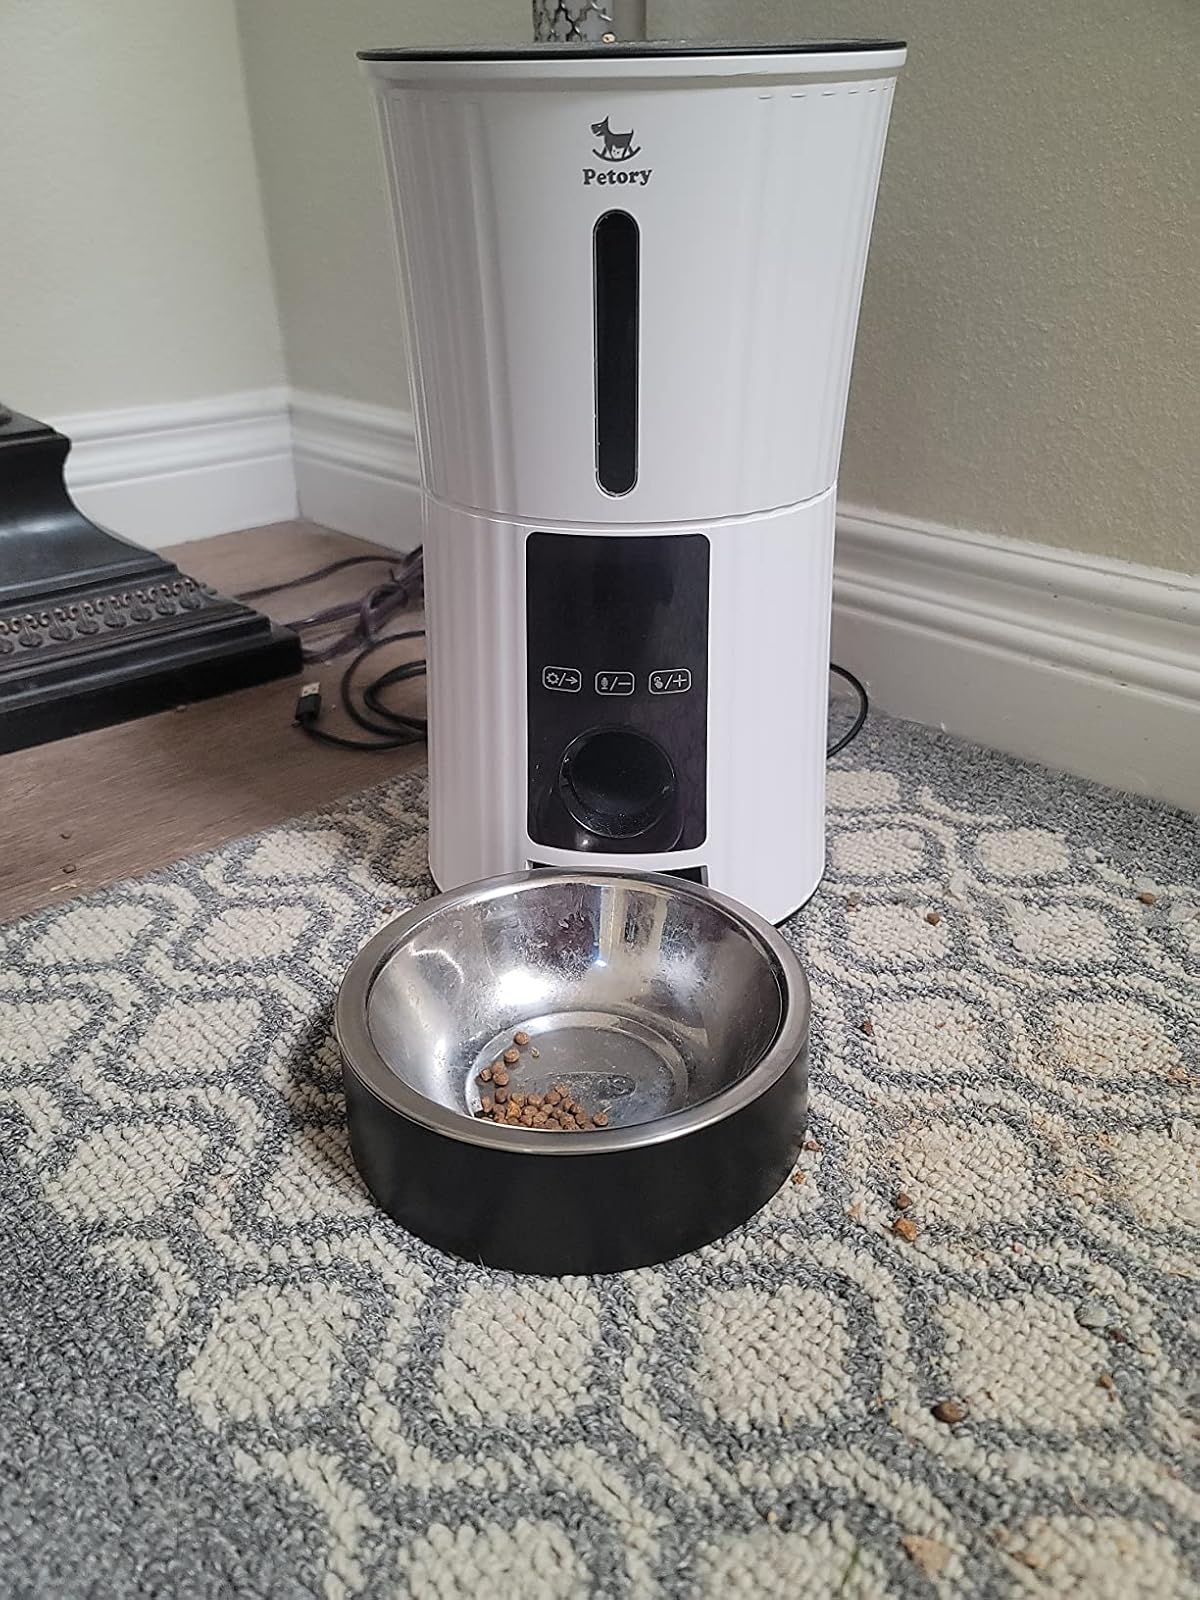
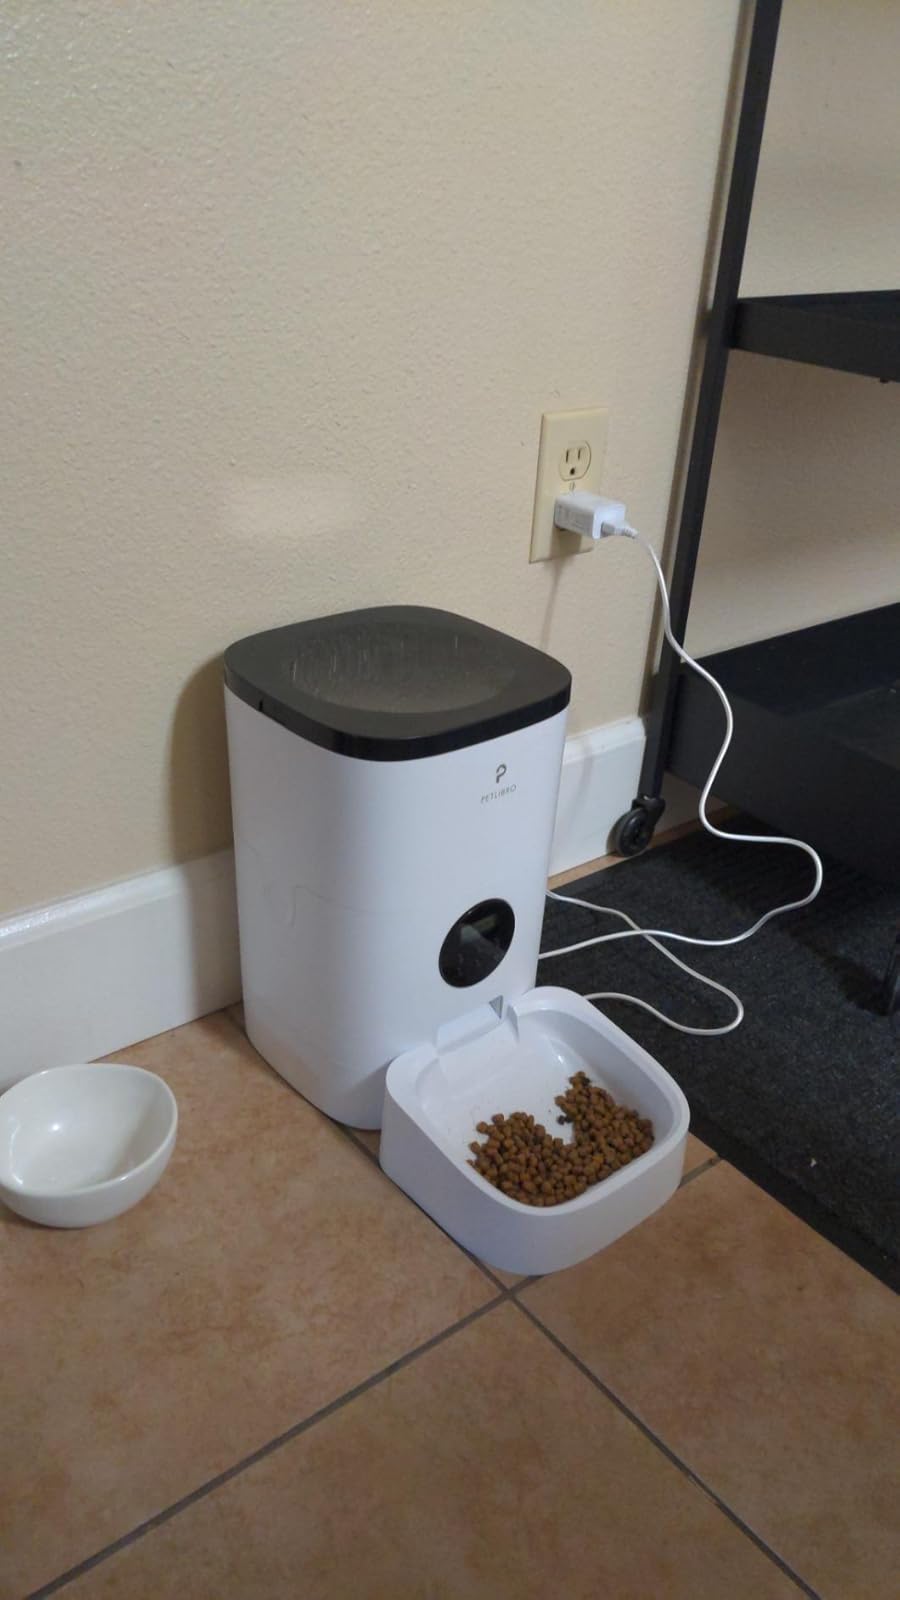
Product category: items_feeder
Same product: no